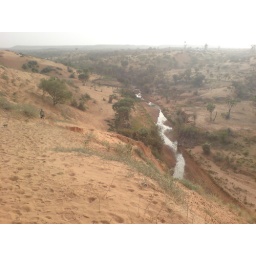
45 degrees C and dry everywhere, but then a spring discharges water in a small river